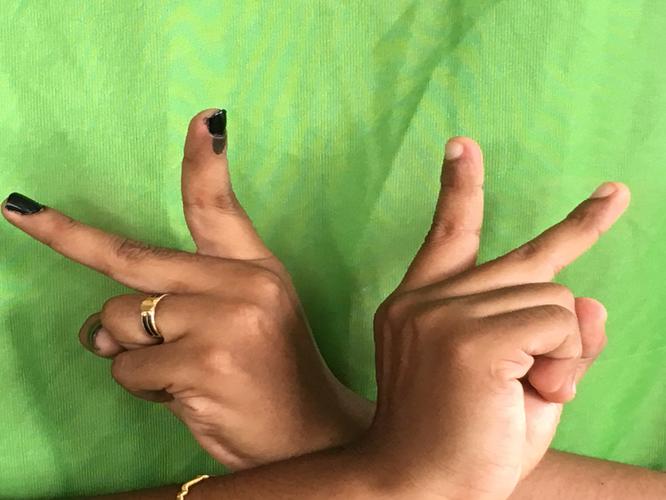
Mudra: Kartariswastika
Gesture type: double_hand